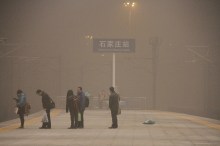
Weather: foggy or hazy